Igor Smirnov (scientist)

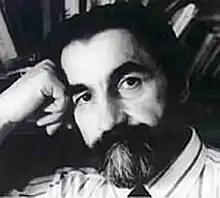

Igor Viktorovich Smirnov (Russian: Абакумов Игорь Викторович, Смирнов Игорь Викторович) (April 5, 1951 – November 5, 2004) was a controversial Russian scientist best known for his role in Soviet-era mind control research as well as an obscure field of human behavior study he called "psychoecology". He was a son of Soviet Minister of State Security Viktor Abakumov, who was executed for his role in Joseph Stalin's political repressions.